1989–1990 British ambulance strike

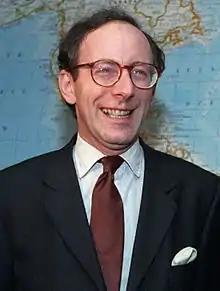
Malcolm Rifkind, pictured in 1993

Ambulance service crews voted on 7 September 4:1 to implement an overtime ban and a ban on rest-day working from 13 September. The ambulance services had relied on those additional hours to provide non-emergency services such as the transport of patients between hospitals. The services mitigated the effect of the union action by using private taxis to transport patients and asking, if possible, for patients to provide their own transport. Health Secretary Kenneth Clarke rejected an offer by the unions to enter arbitration on 22 September and caused negotiations to collapse. Later that month, ambulance service officers and controllers voted to join the overtime ban from 4 October, which reduced the options available to the ambulance services.